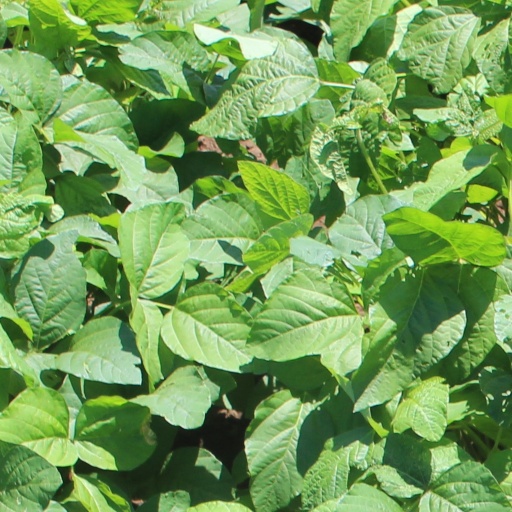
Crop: soybean